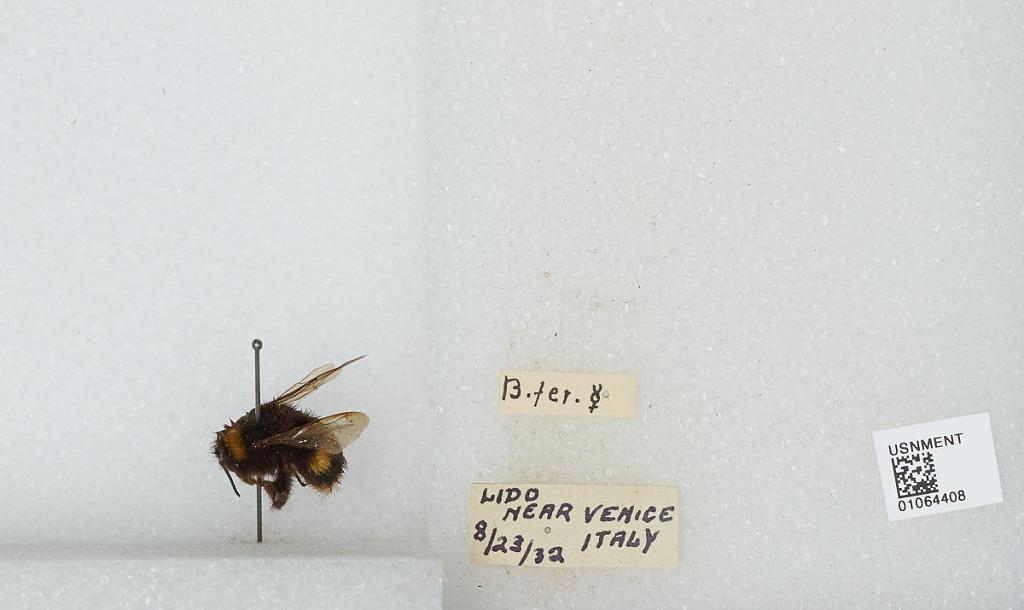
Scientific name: Bombus sp.
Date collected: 1932-8-23
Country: Italy
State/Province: Veneto
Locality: Lido